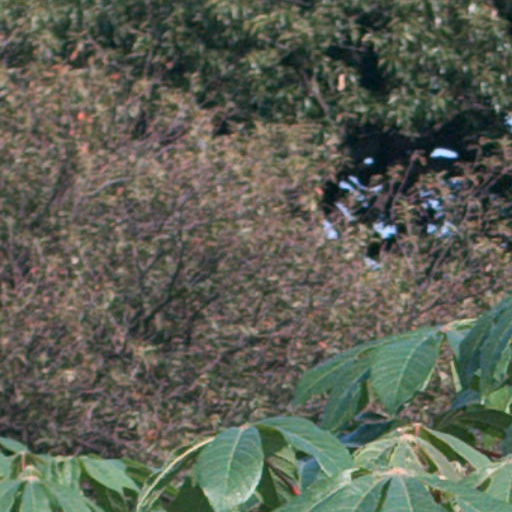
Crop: cassava